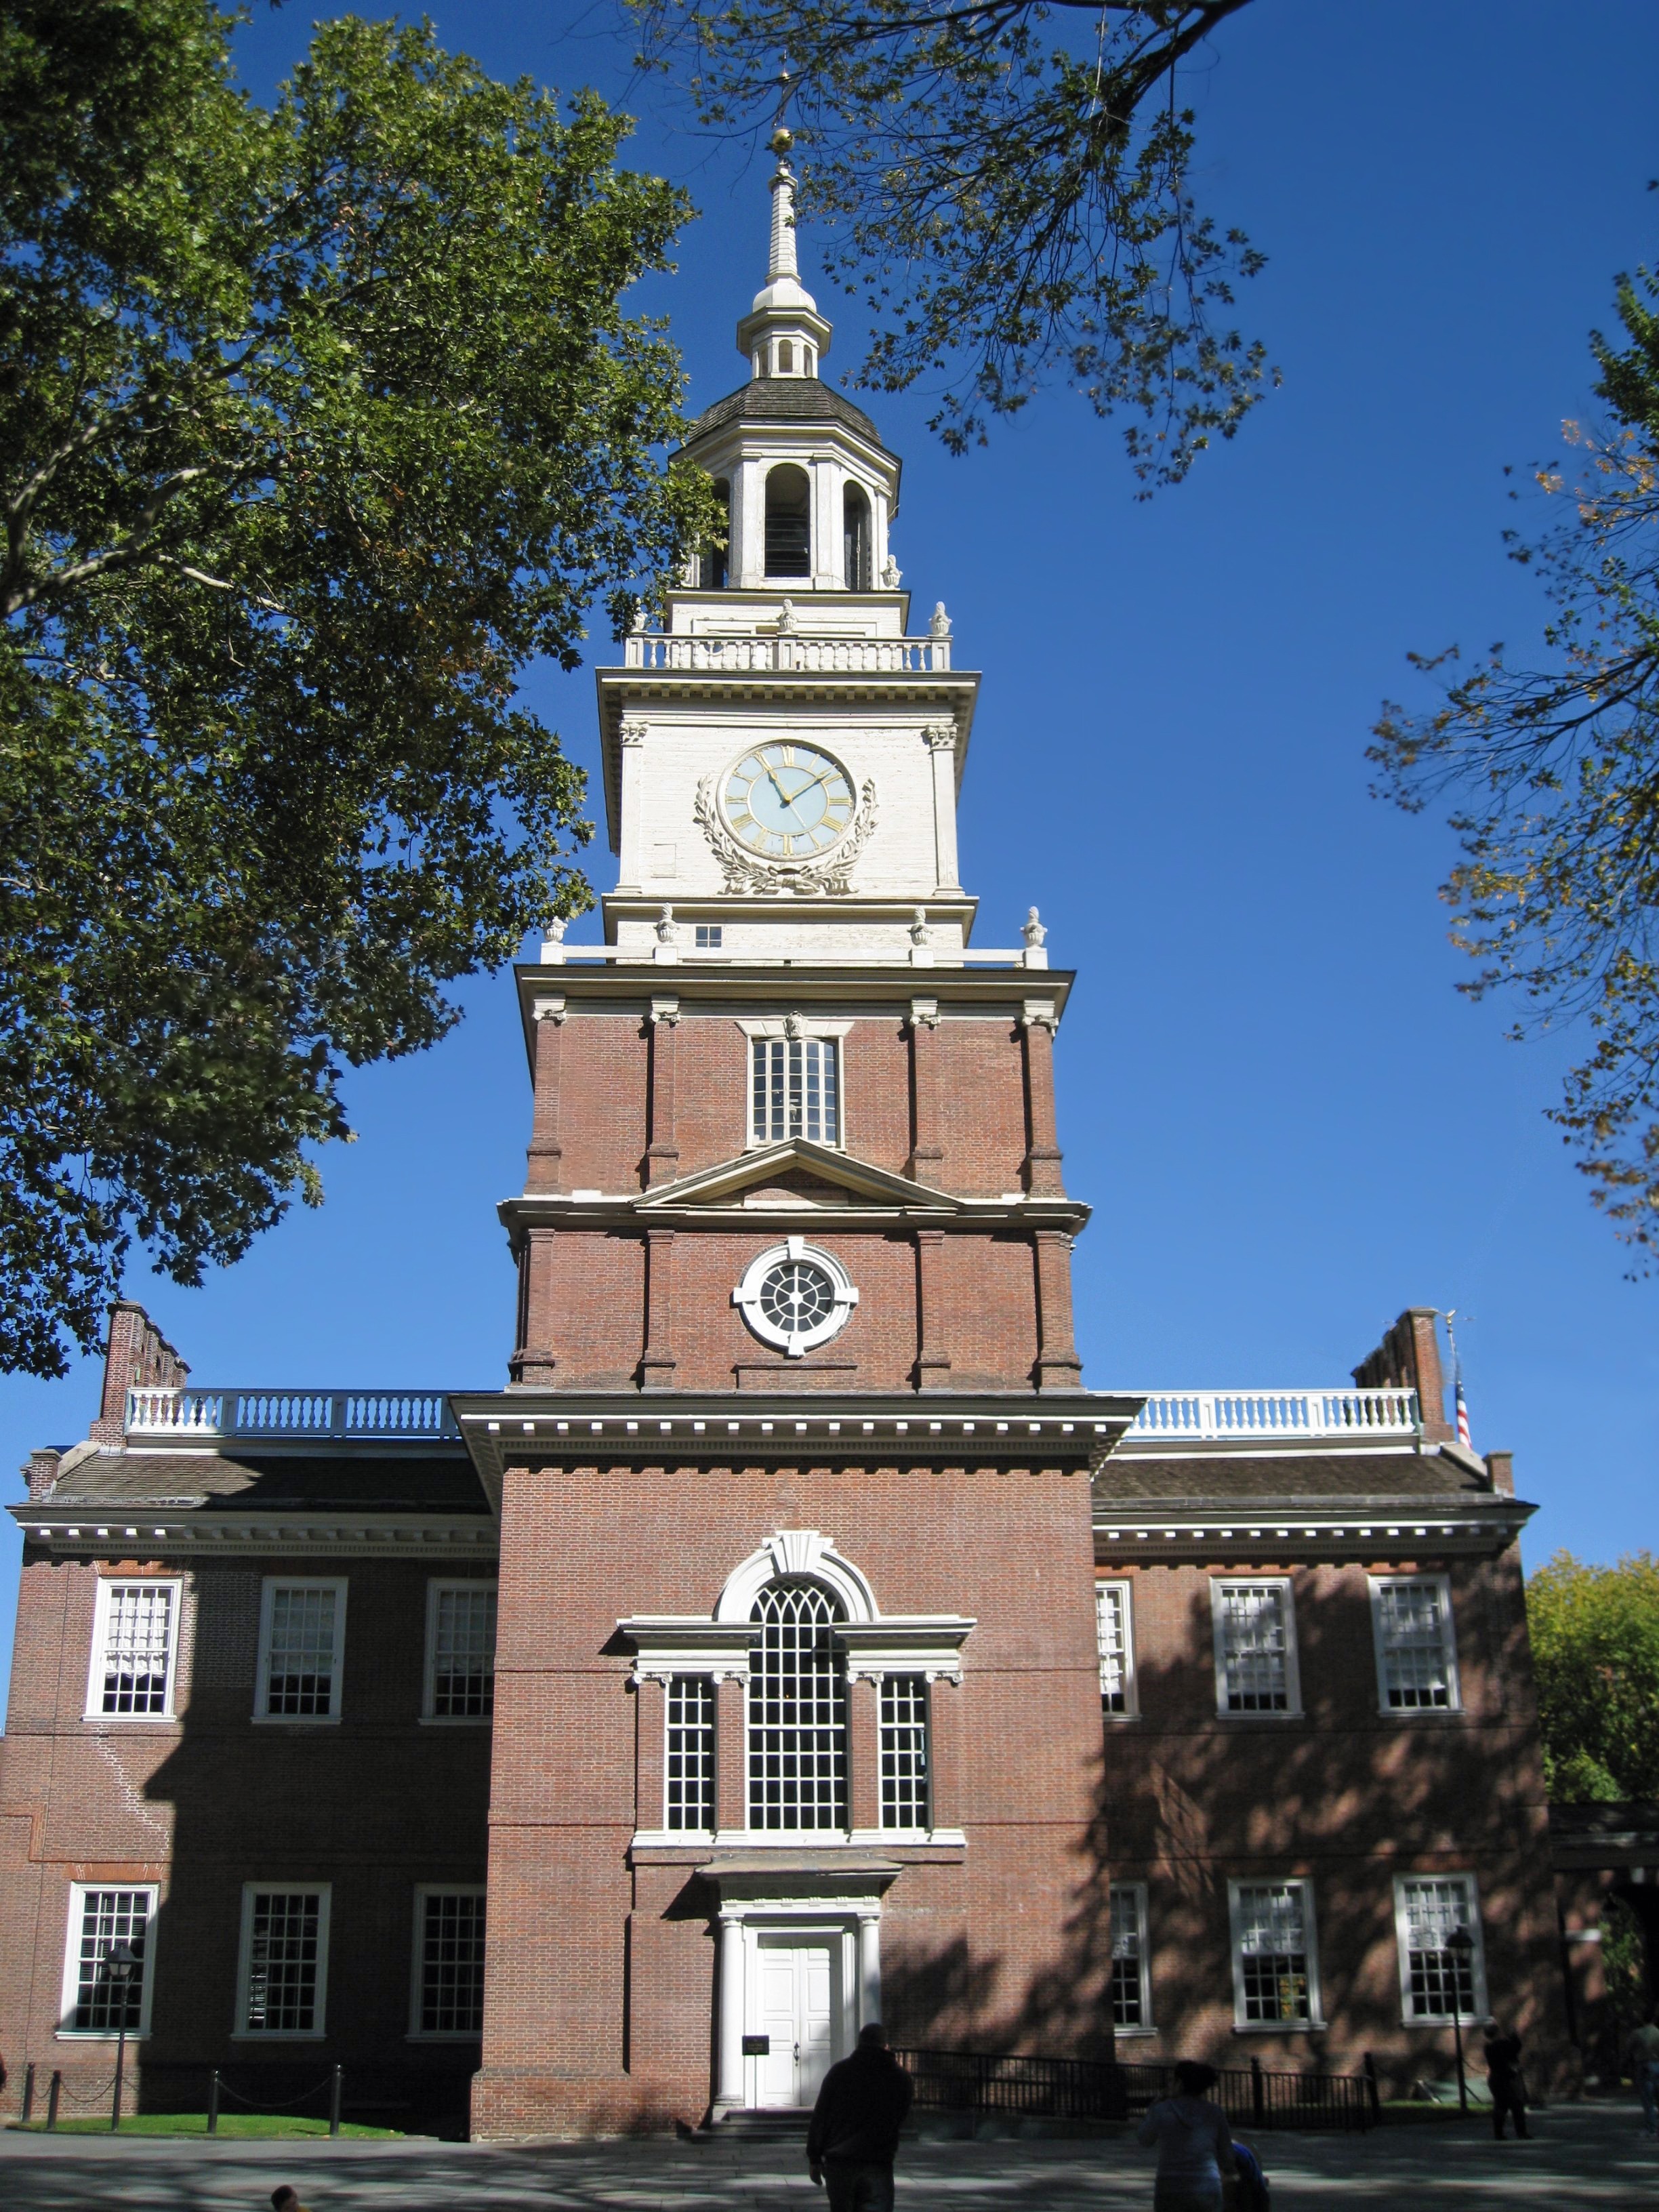
architecture, town, building, city, downtown, tower, landmark, facade, church, historic, place of worship, clock tower, bell tower, steeple, pennsylvania, famous, historical, estate, courthouse, philadelphia, cities, destinations, independence hall